Equestrian statue of William III, Glasgow

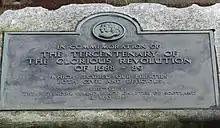
Plaque in front of the statue

The bronze sculpture depicts William III in Roman attire mounted on a horse. The horse's tail is designed to move by means of a ball-and-socket joint to prevent it being broken. In front of the plinth is a plaque that reads "In commemoration of the Tercentenary of the Glorious Revolution of 1688–89". The statue is an A-listed building.